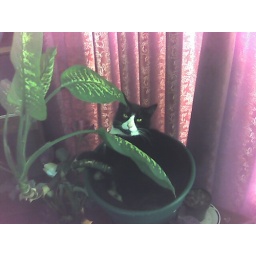
Rieslin sitting in the plant